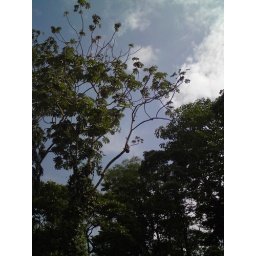
Our guide spotted this guy sleeping in the tree.